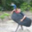
Label: bird